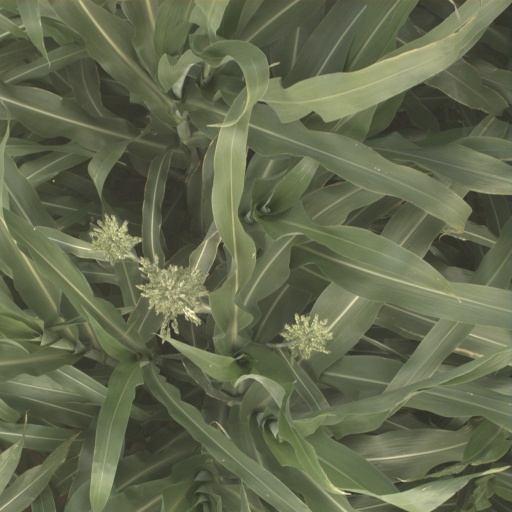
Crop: sorghum